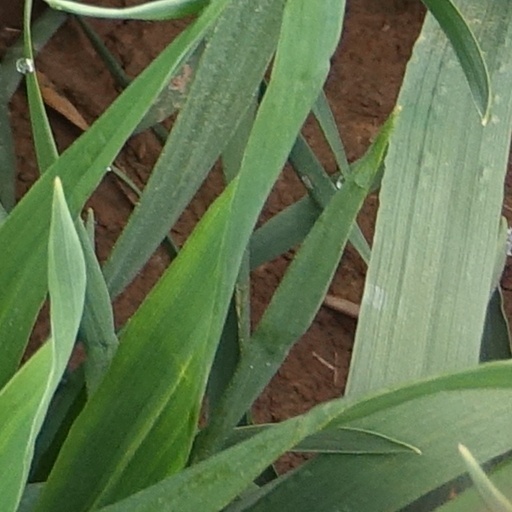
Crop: wheat